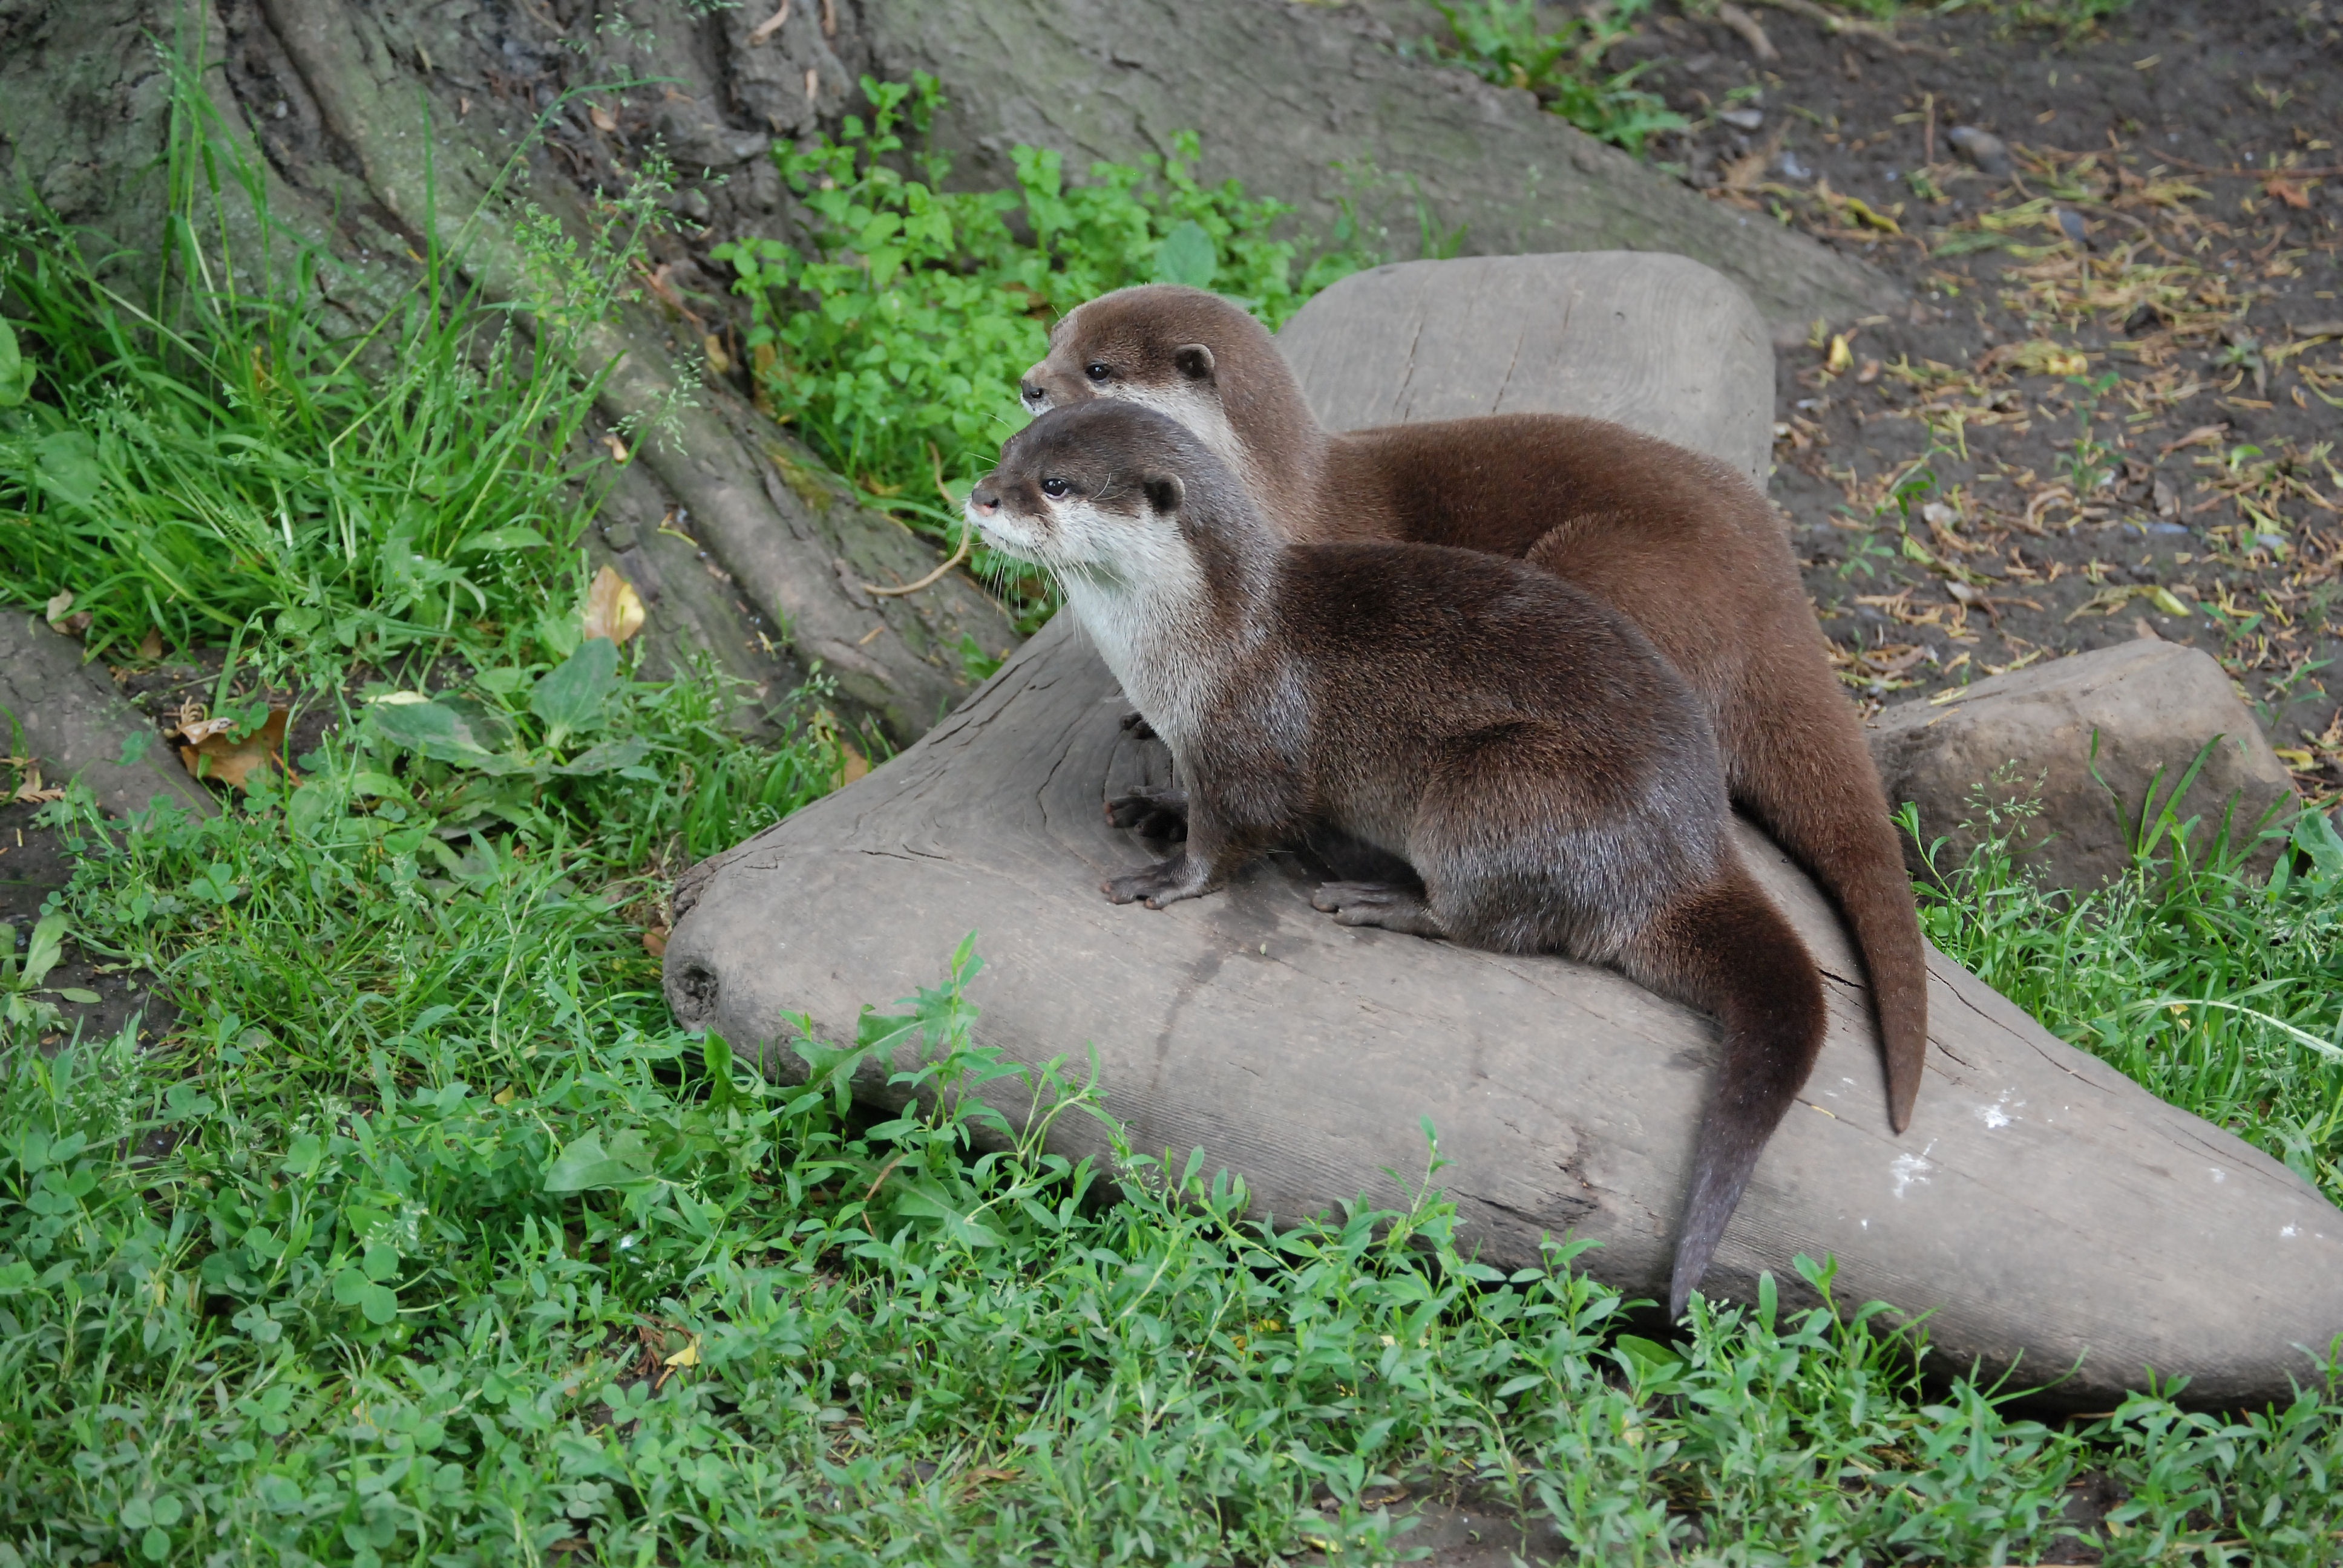
wildlife, zoo, mammal, fauna, close up, head, vertebrate, cougar, otters